Alexandre Varga

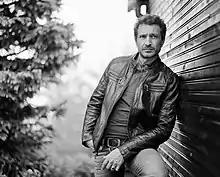
Alexandre Varga (2018)

Thanks to his parents' work, Alexandre Varga traveled a lot in his childhood (Congo, Morocco, India, Greece). He studied acting in Belgium at 17 years and decided at 20 years to live in Paris to become an actor.